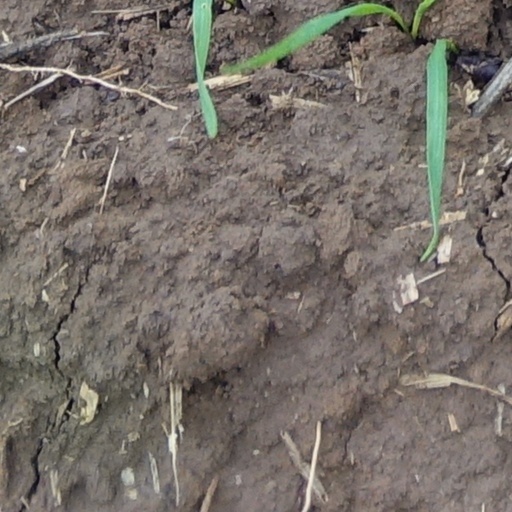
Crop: wheat